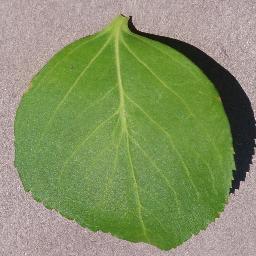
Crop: cherry
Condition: (including_sour)_healthy